Coolbaugh Township, Pennsylvania

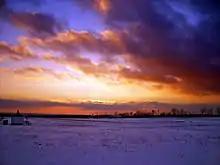
Coolbaugh Township in December 2007

According to the Trewartha climate classification system, Coolbaugh Township has a Temperate Continental climate ("Dc") with warm summers ("b"), cold winters ("o") and year-around precipitation ("Dcbo"). "Dcbo" climates are characterized by at least one month having an average mean temperature ≤ , four to seven months with an average mean temperature ≥ , all months with an average mean temperature < and no significant precipitation difference between seasons. Although most summer days are comfortably humid in Coolbaugh Township, episodes of heat and high humidity can occur with heat index values > . Since 1981, the highest air temperature has been on July 15, 1995, and the highest daily average mean dew point was on August 1, 2006. July is the peak month for thunderstorm activity, which correlates with the average warmest month of the year. The average wettest month is September, which correlates with tropical storm remnants during the peak month of the Atlantic hurricane season. Since 1981, the wettest calendar day was 6.74 inches (171 mm) on September 30, 2010. During the winter months, the plant hardiness zone is 5b, with an average annual extreme minimum air temperature of . Since 1981, the coldest air temperature has been on January 22, 1984. Episodes of extreme cold and wind can occur with wind chill values < . The average snowiest month is January, which correlates with the average coldest month of the year. Ice storms and large snowstorms depositing ≥ 12 inches (30 cm) of snow occur nearly every year, particularly during nor’easters from December through March.